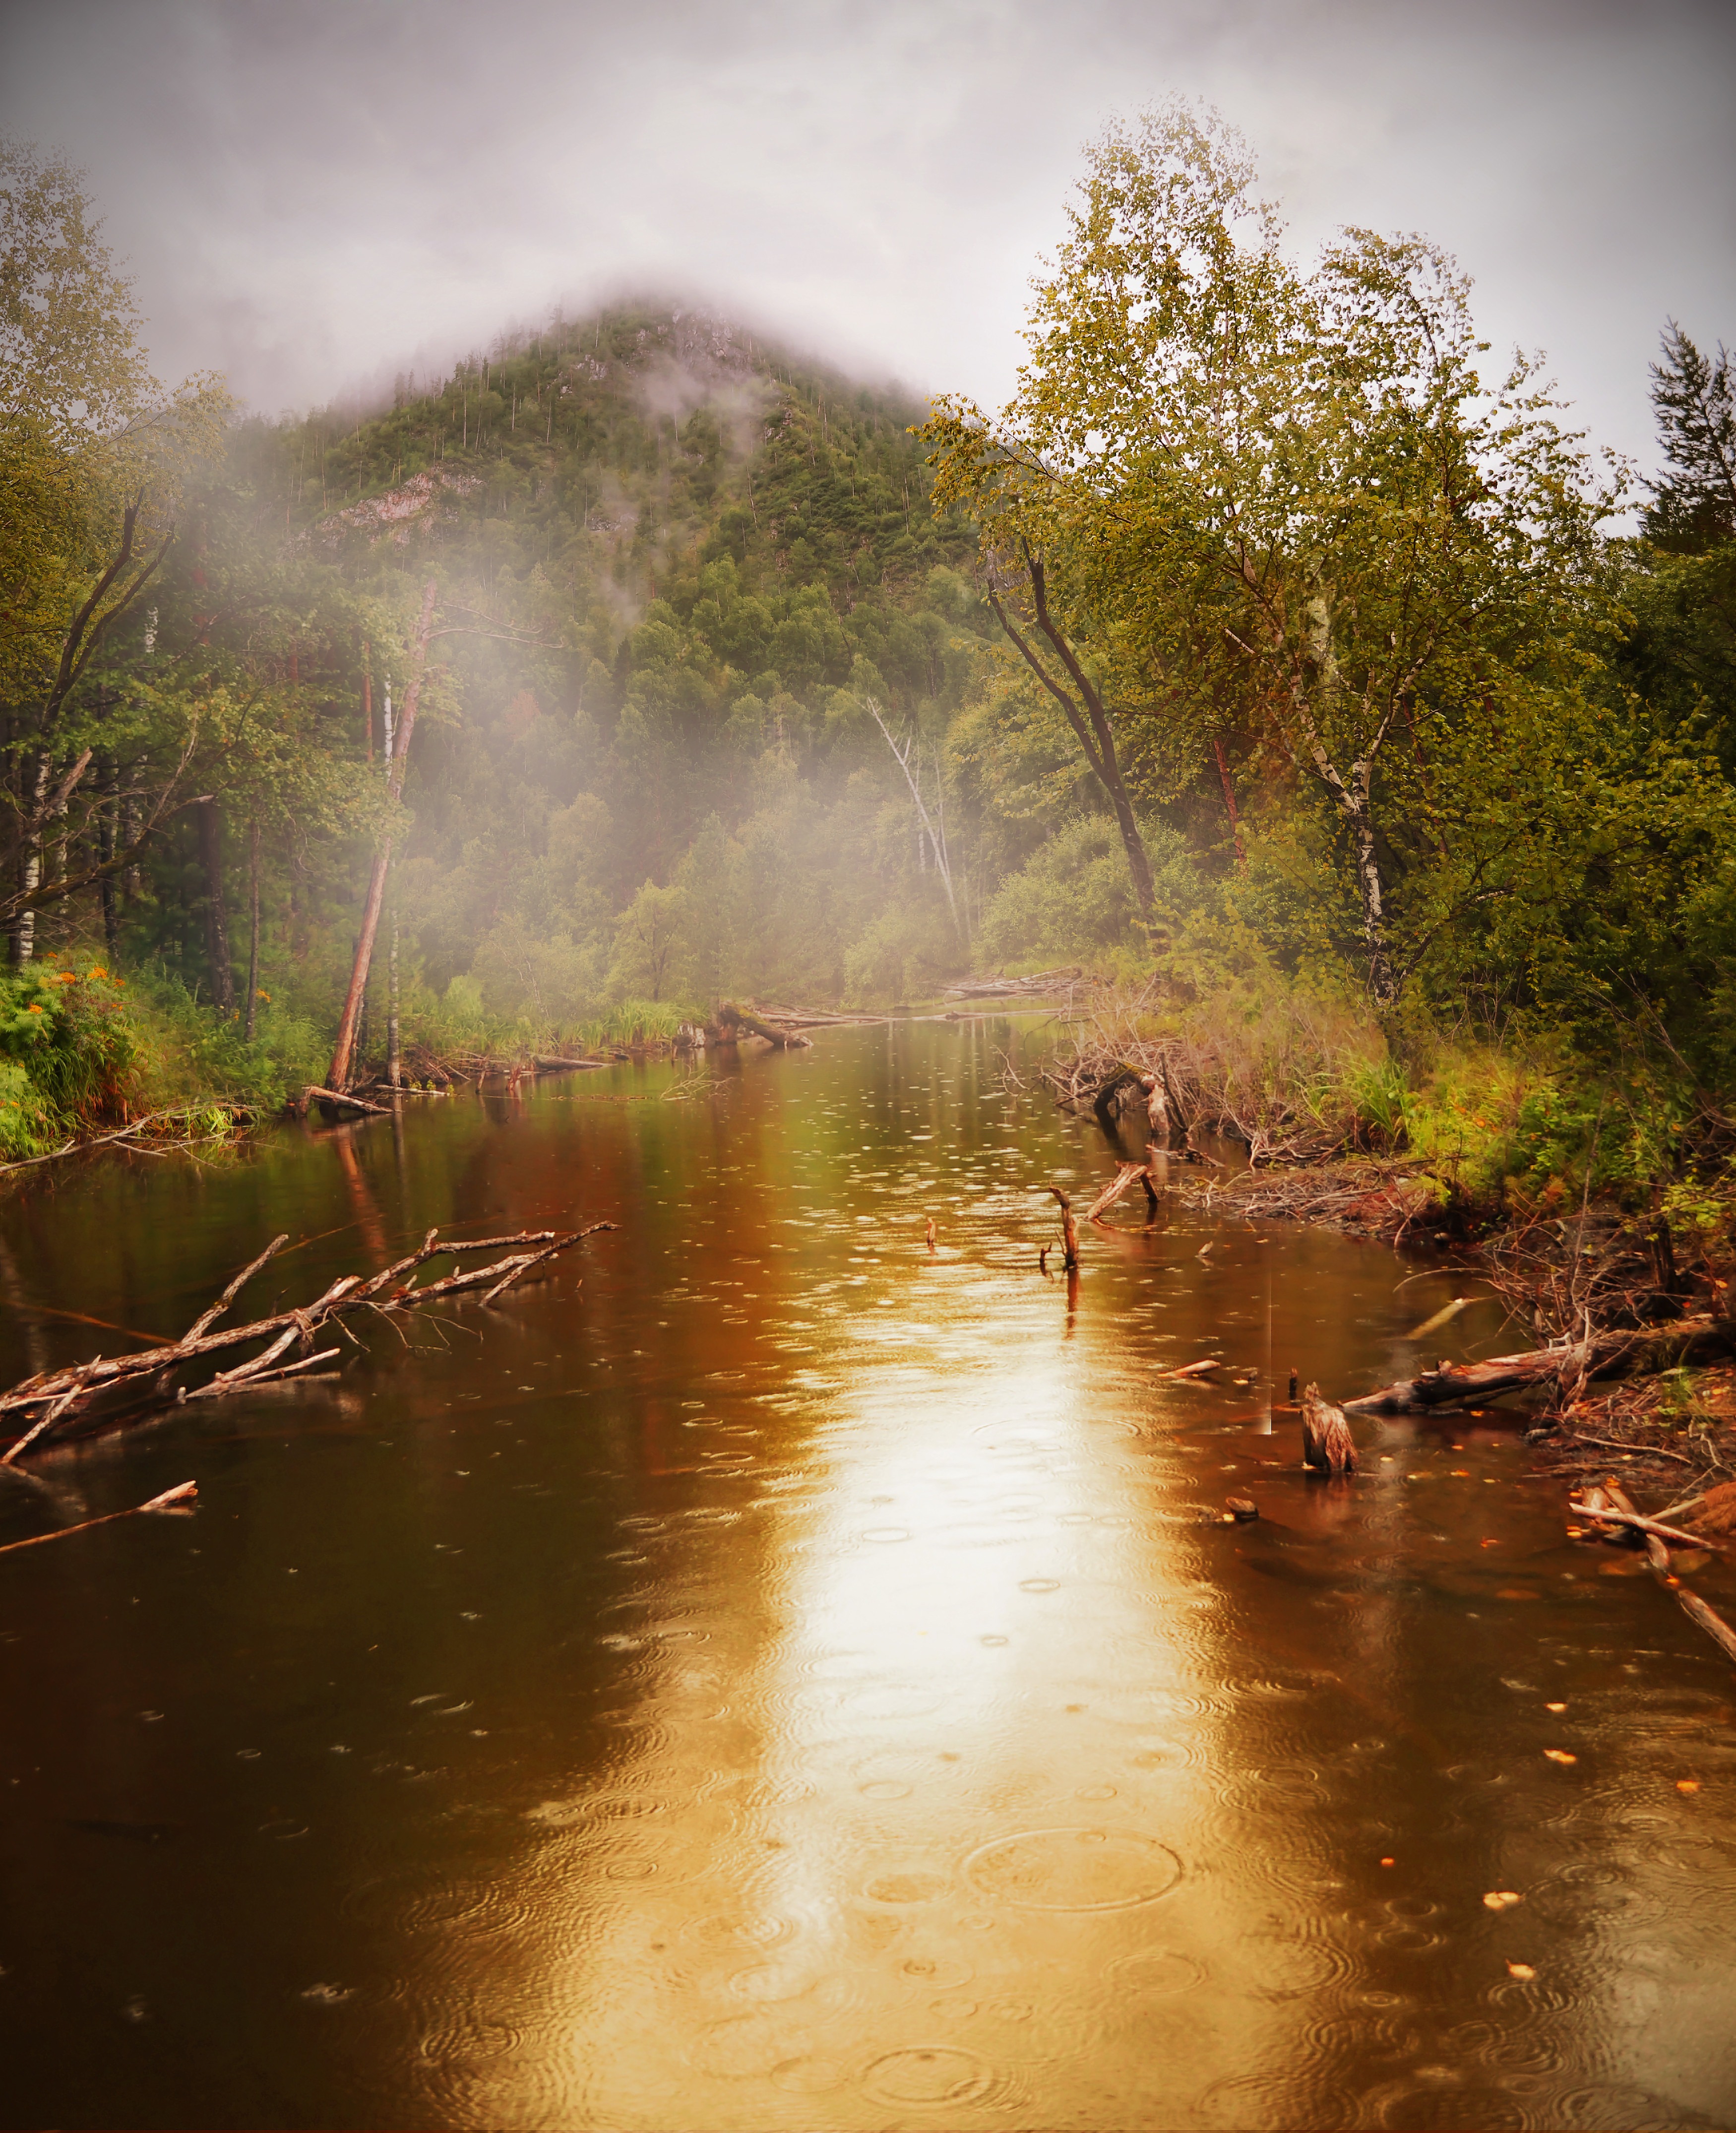
landscape, tree, water, nature, forest, swamp, wilderness, fog, mist, sunlight, morning, rain, leaf, river, summer, pond, stream, reflection, jungle, autumn, season, waterway, body of water, wetland, beauty, habitat, water feature, rural area, natural environment, atmospheric phenomenon